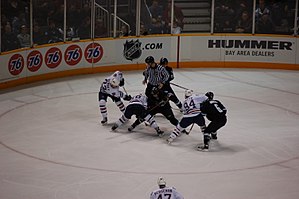
Edmonton Oilers
Edmonton Oilers er et professionelt ishockeyhold der spiller i den bedste nordamerikanske række NHL. Klubben spiller sine hjemmekampe i Rexall Place i Edmonton, Alberta, Canada. Klubben blev stiftet i 1972 under navnet Alberta Oilers og var med til at starte World Hockey Association der var en konkurrerende liga til NHL. Efter bare ét år skiftede man navn til det nuværende Edmonton Oilers. Klubben har været i NHL siden 1979 og har vundet Stanley Cuppen 5 gange, senest i 1990.